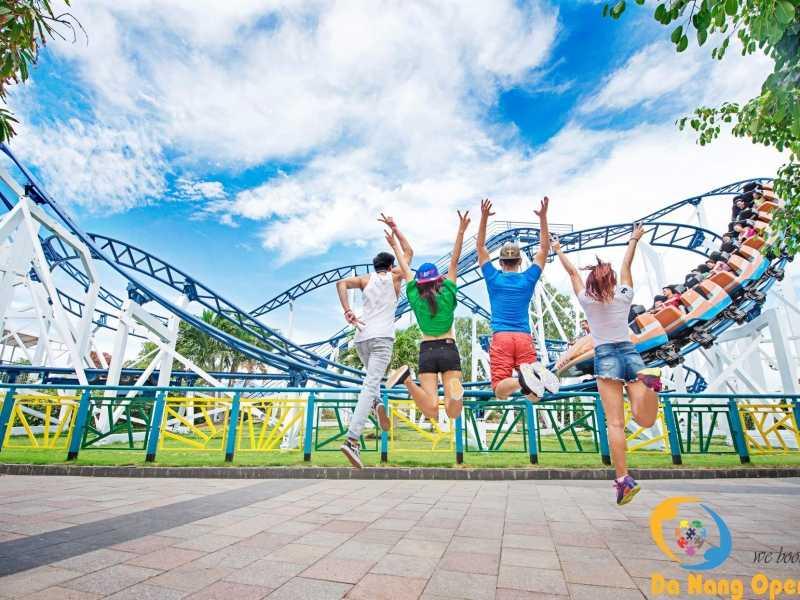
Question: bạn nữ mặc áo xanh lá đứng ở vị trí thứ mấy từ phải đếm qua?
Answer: thứ ba từ phải đếm qua